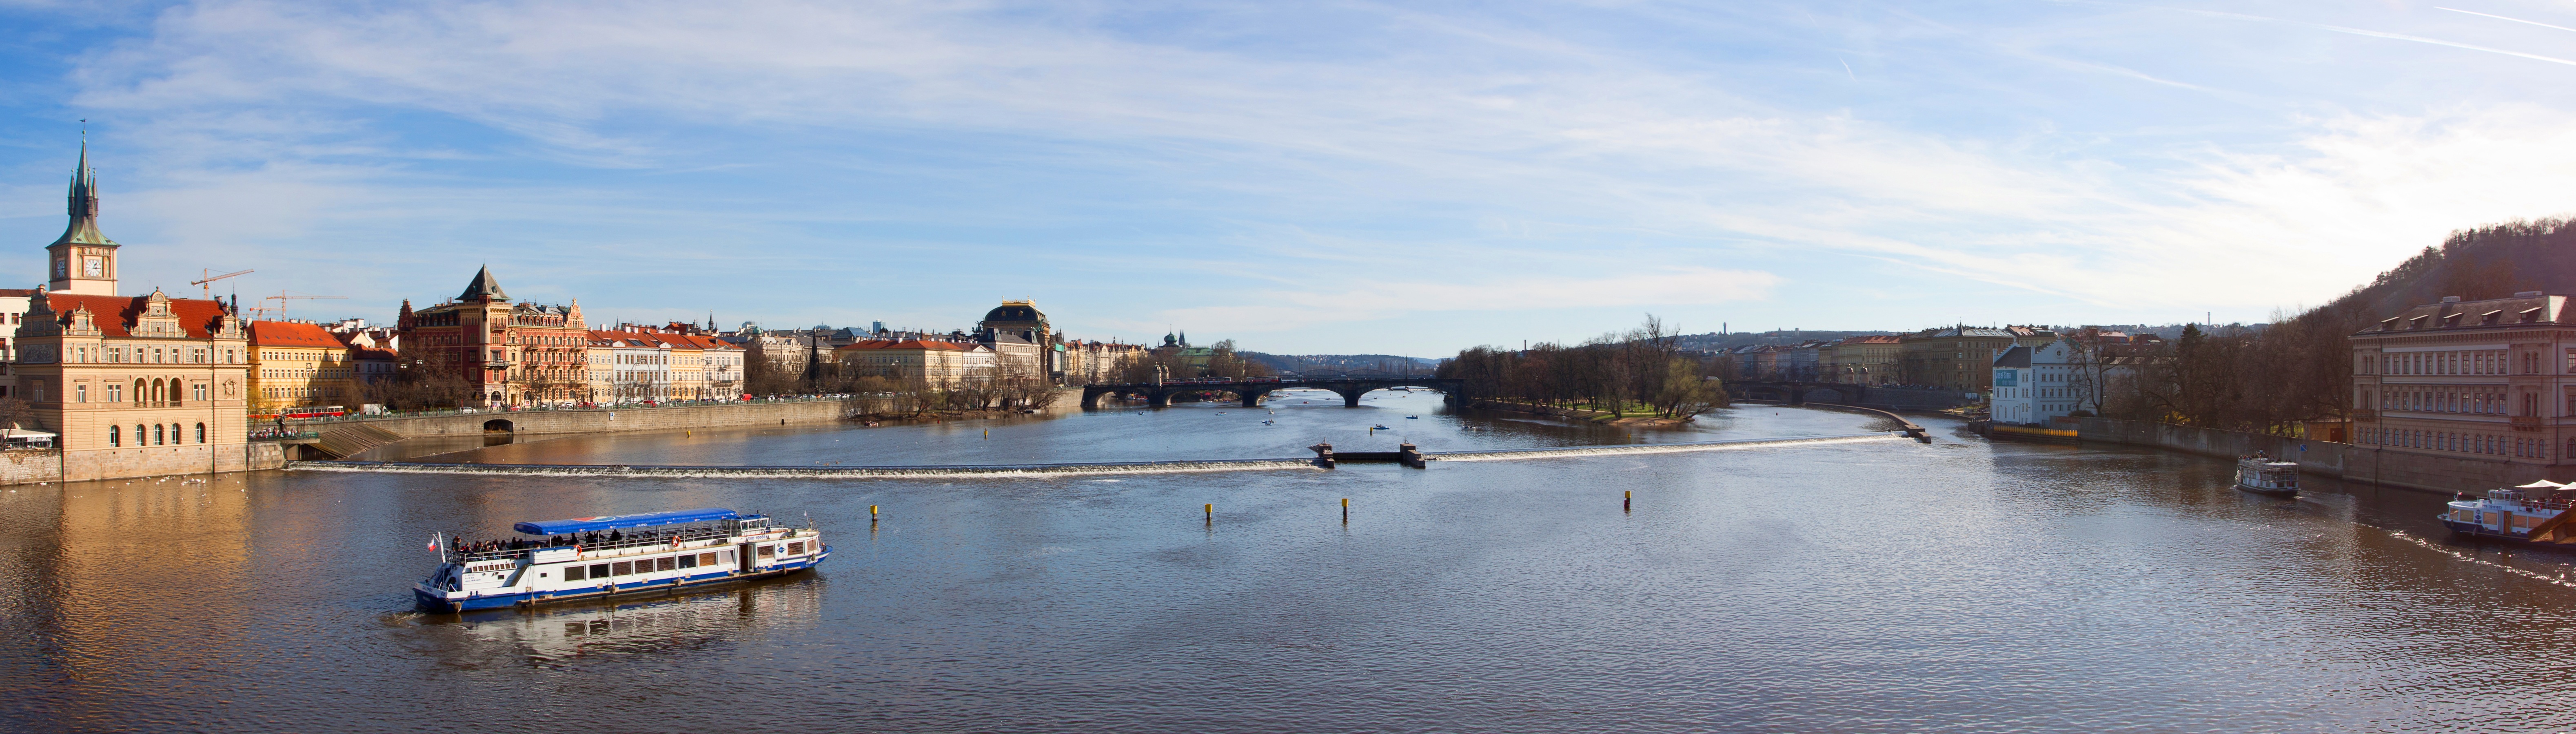
landscape, water, architecture, sky, town, city, river, canal, ship, cityscape, panorama, vacation, europe, reflection, vehicle, prague, tourism, waterway, body of water, beautiful, channel, european, czech republic, landform, panoramic views